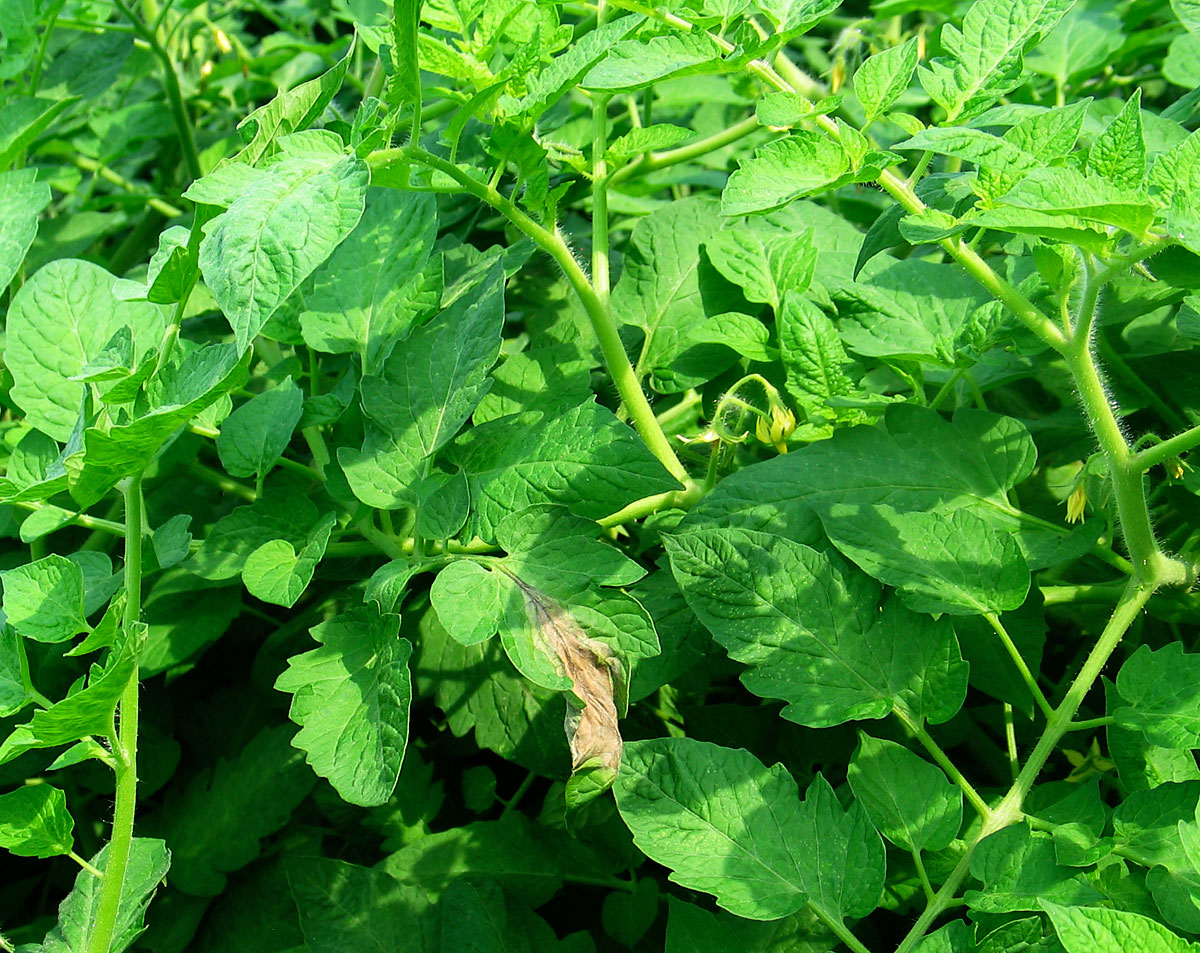
Labels: Tomato leaf, Tomato leaf, Tomato leaf, Tomato leaf, Tomato leaf, Tomato leaf, Tomato leaf, Tomato leaf, Tomato leaf, Tomato leaf late blight